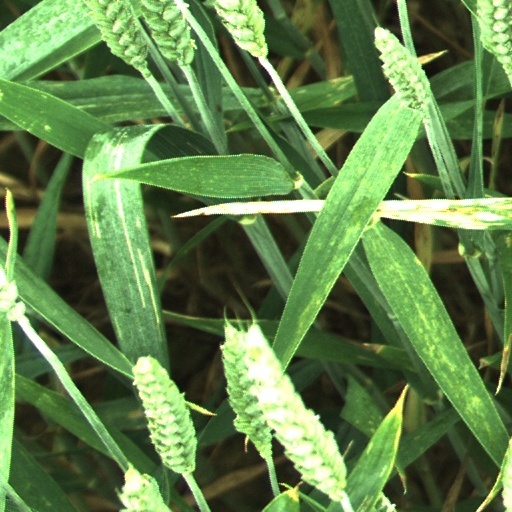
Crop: wheat